Thirroul, New South Wales

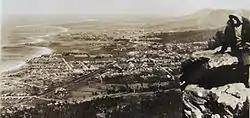
Thirroul circa 1920 showing the town as it was described by D. H Lawrence

The world-famous English author, D. H. Lawrence visited Thirroul in 1922 and wrote the novel "Kangaroo" about Australian fringe politics after the First World War whilst there. Overlooking the Pacific Ocean, his house Wyewurk is the earliest Australian bungalow to show the influence of the Californian Bungalow style of architecture. He gave this description of the town: "... The town trailed down from the foot of the mountain towards the railway, a huddle of grey and red painted iron roofs. Then over the rail line towards the sea, it began again in a spasmodic fashion ... There were wide unmade roads running straight as to go nowhere, with little bungalow homes ... Then quite near the inland, rose a great black wall of mountain or cliff ...".